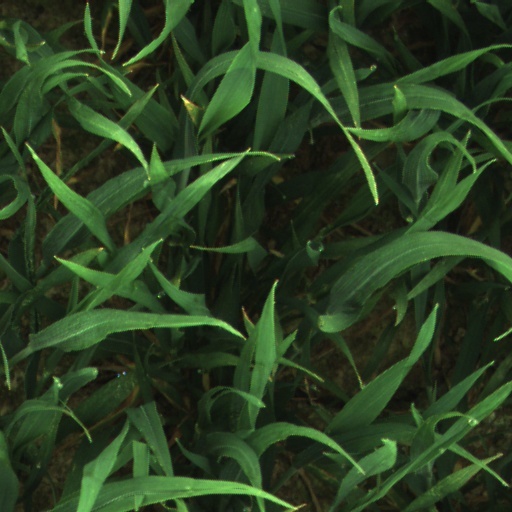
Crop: wheat